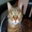
Label: cat